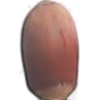
Label: Hazelnut 1